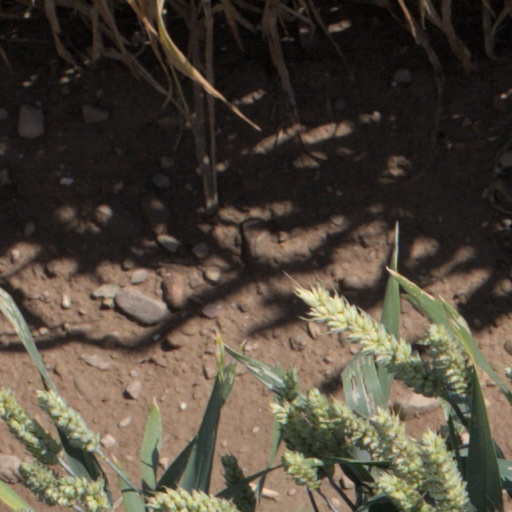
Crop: wheat